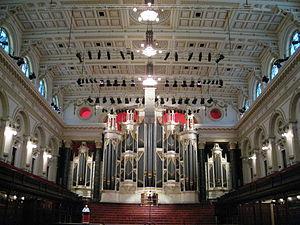
Le Sydney Town Hall Grand Organ est un orgue de facture classique installé dans le Centennial Hall du Sidney Town Hall, la mairie de la ville de Sydney, en Australie. Conçu à partir de 1879 et construit en 1890, il a pour particularités d'avoir été le plus grand orgue du monde lors de son inauguration et d'être l'un des deux seuls orgues, avec le Boardwalk Hall Auditorium Organ d'Atlantic City aux États-Unis, à disposer d'un registre actionnant un tuyau de 64 pieds réels, une première mondiale à l'époque. Il s'agit d'un Contra-Trombone actionné depuis le pédalier.